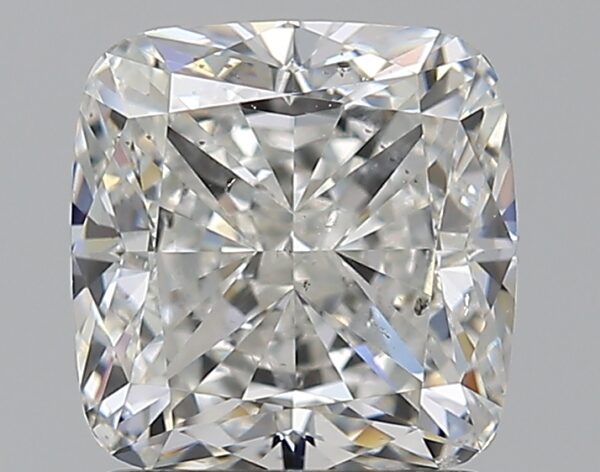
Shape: cushion
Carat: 1.71
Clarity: SI1
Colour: H
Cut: VG
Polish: EX
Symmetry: EX
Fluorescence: N
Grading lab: GIA
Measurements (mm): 6.52 x 6.33 x 4.53